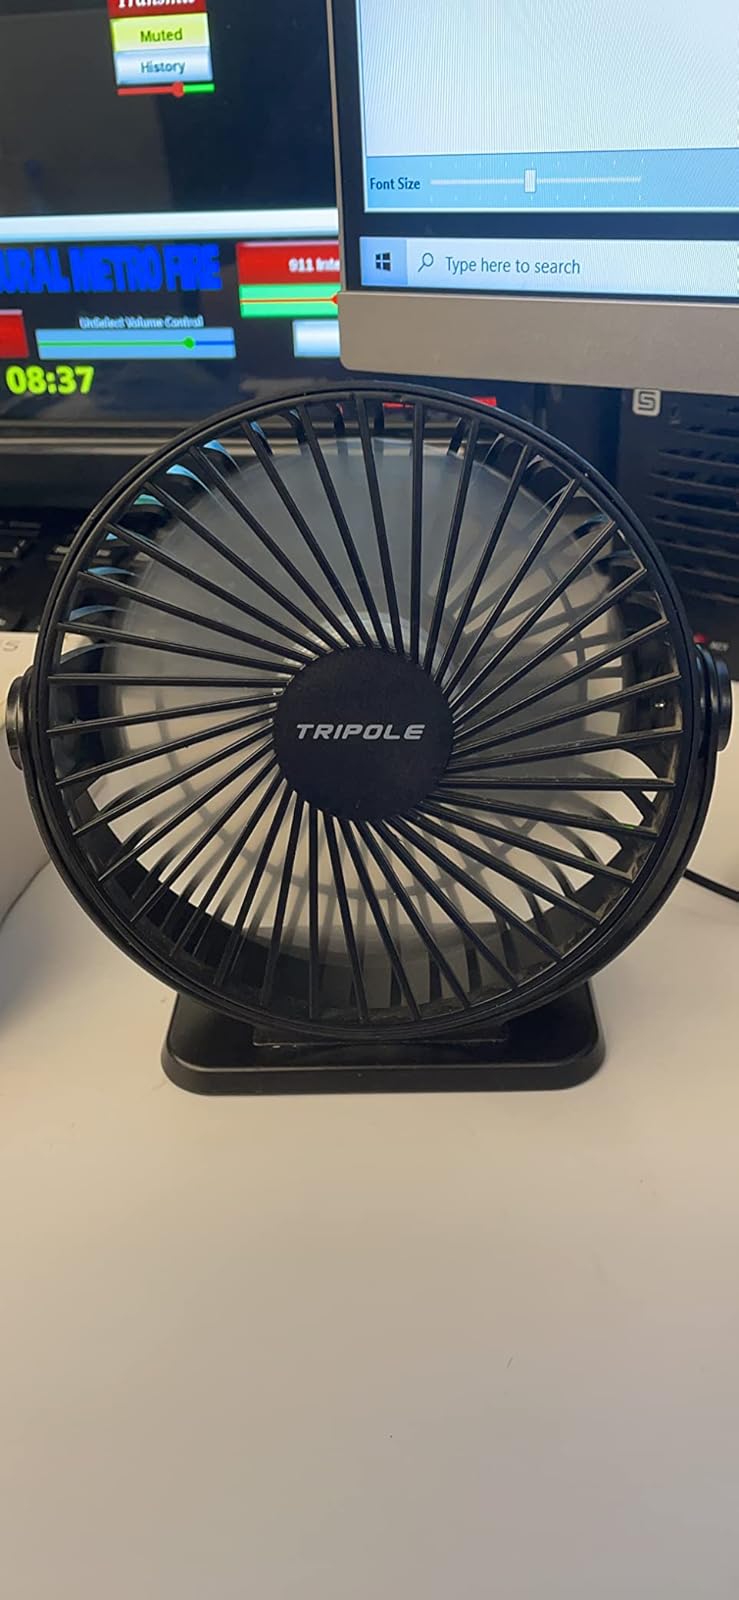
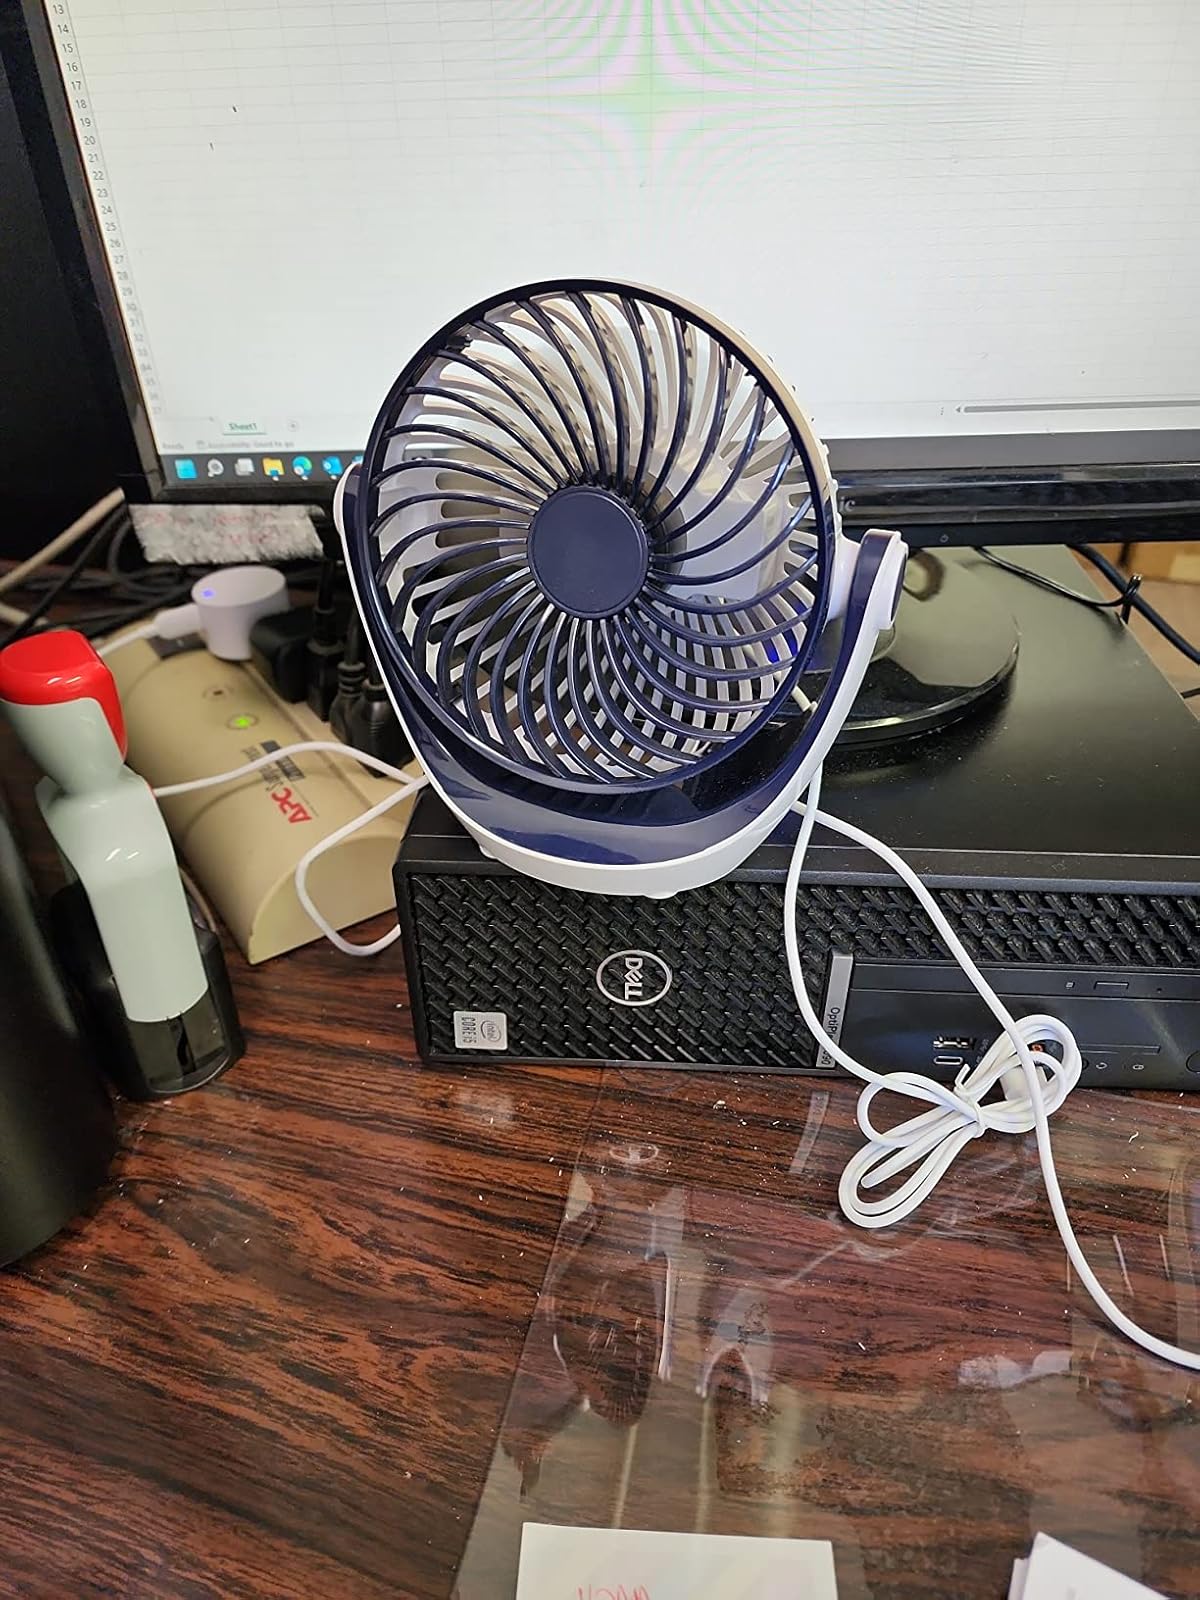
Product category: fan
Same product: no